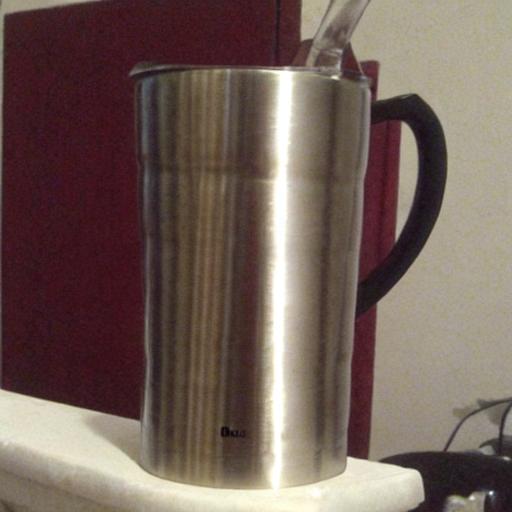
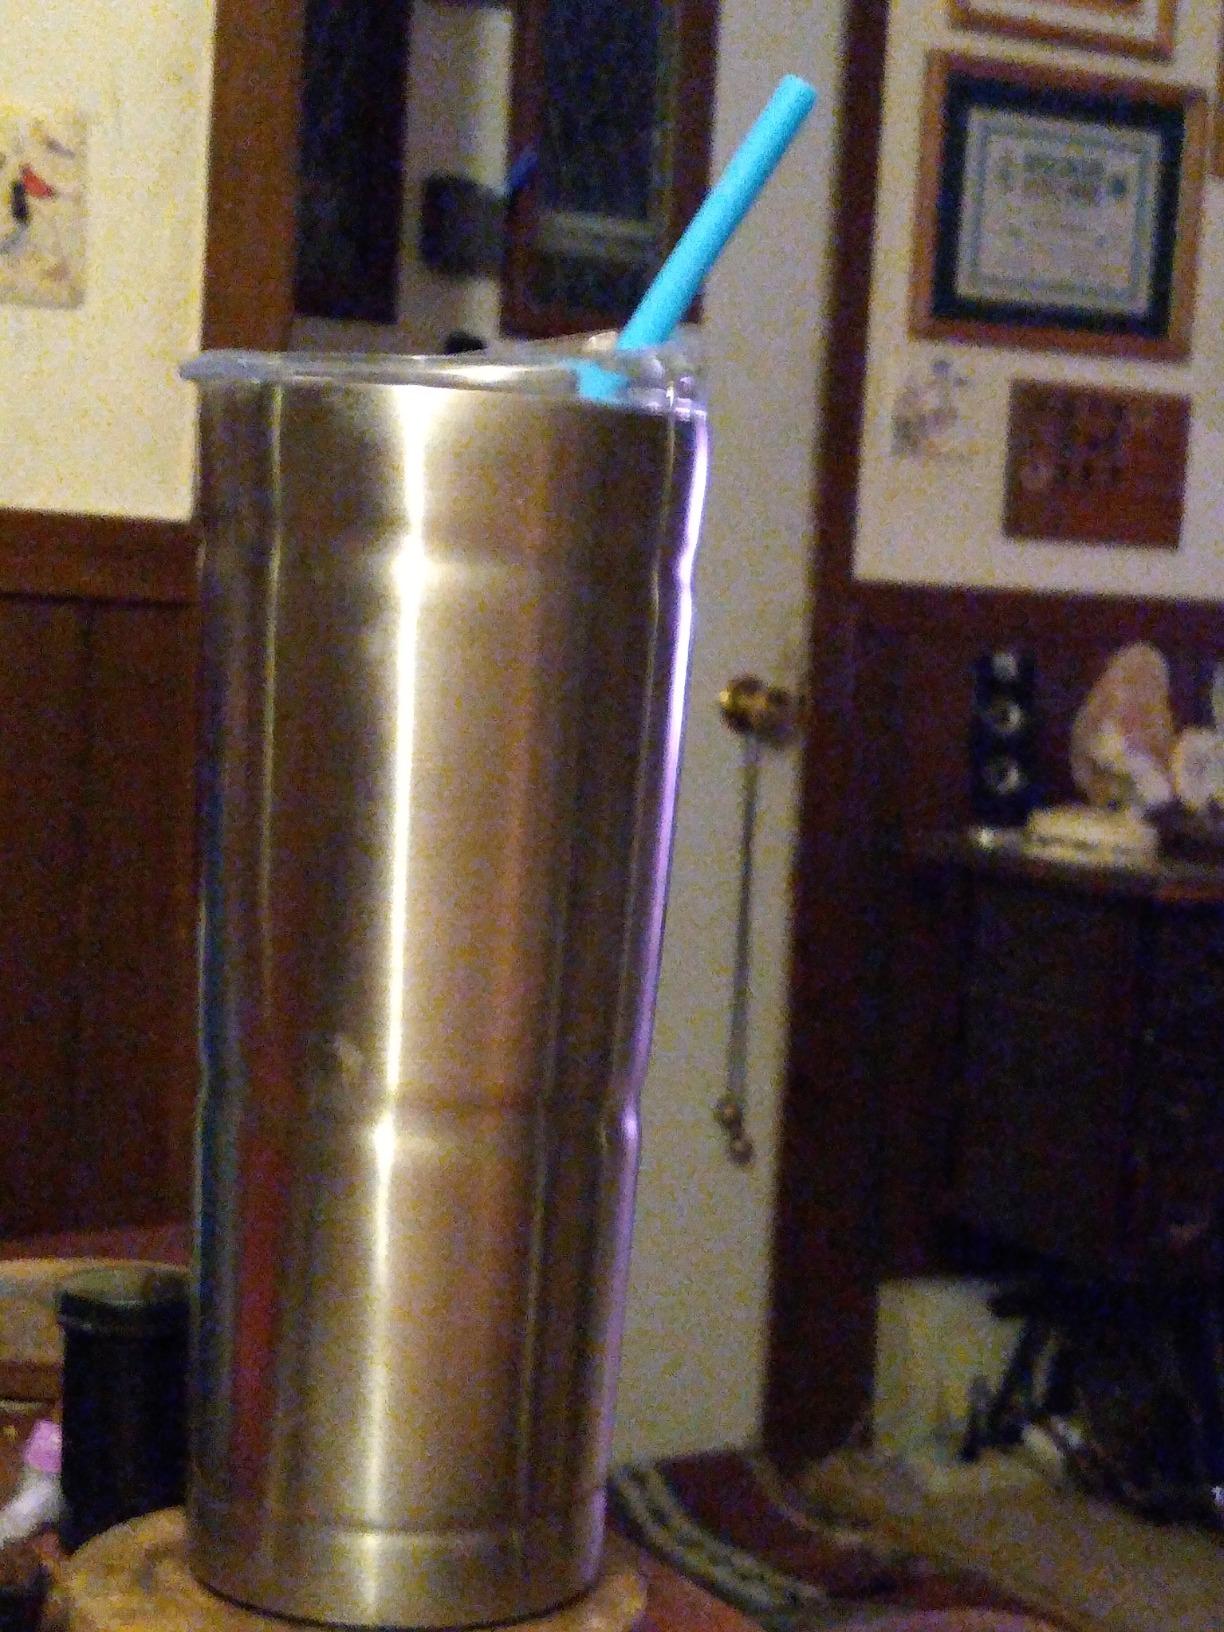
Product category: items_tea
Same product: no